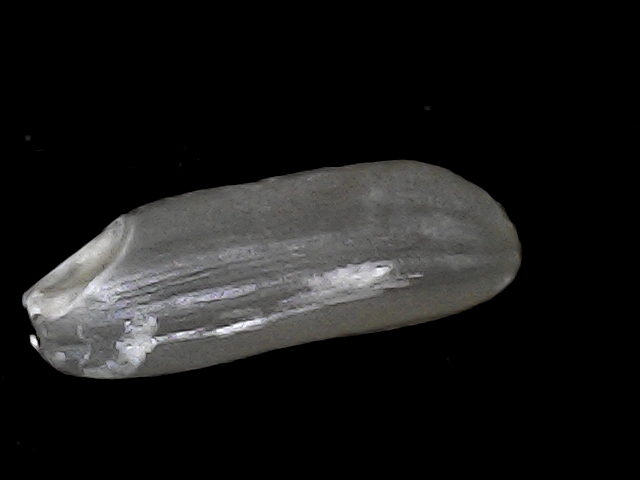
Rice variety: BD49